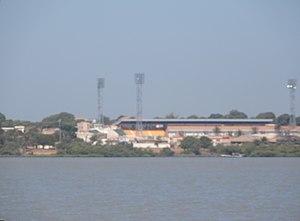
Le stade du 28-Septembre est un stade de sport situé à Bissau. Construit en 1989 et d'une capacité de 20 000 places, il est le stade principal de la sélection nationale de football et de plusieurs clubs de la capitale.